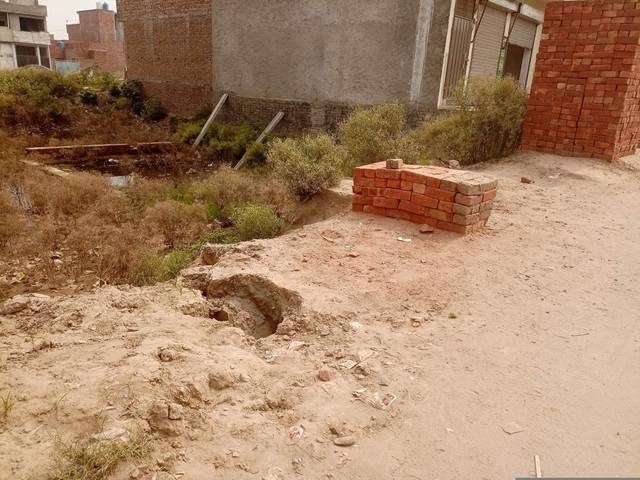
Region: Pakistan
Coordinates: 31.423, 74.16